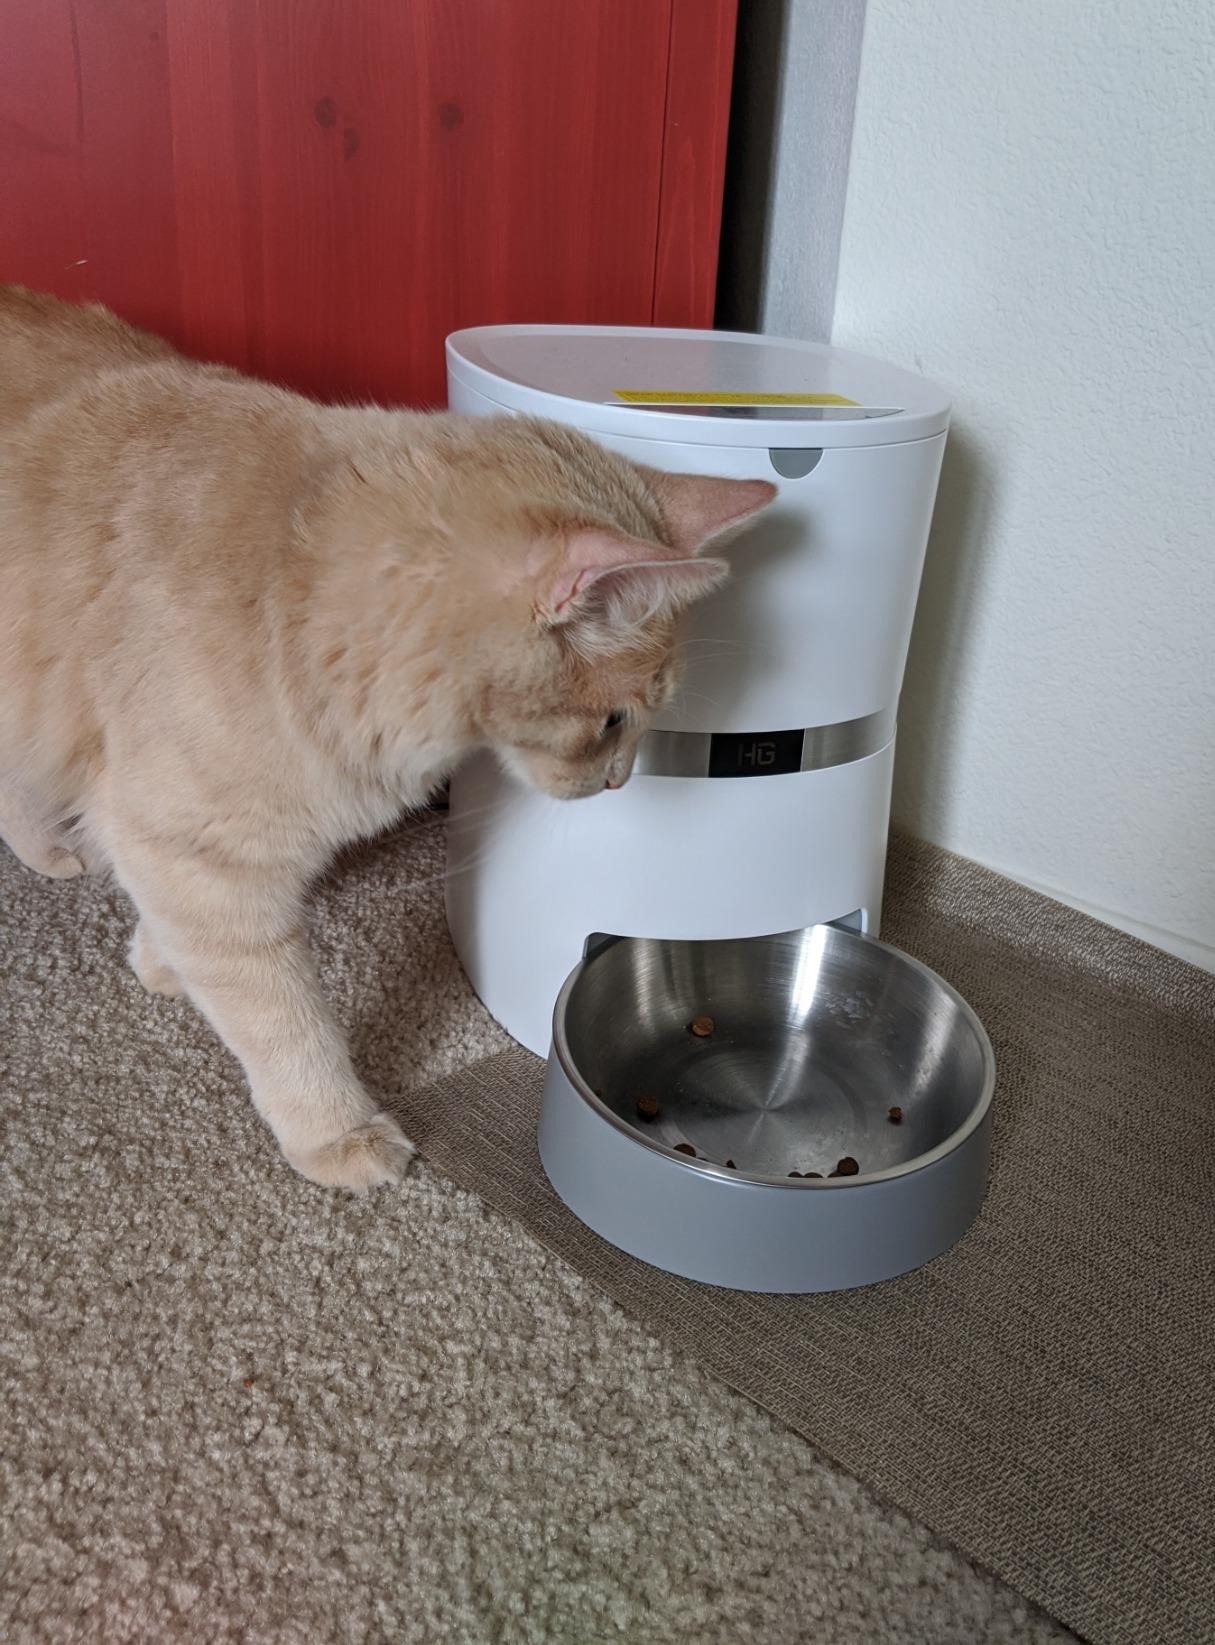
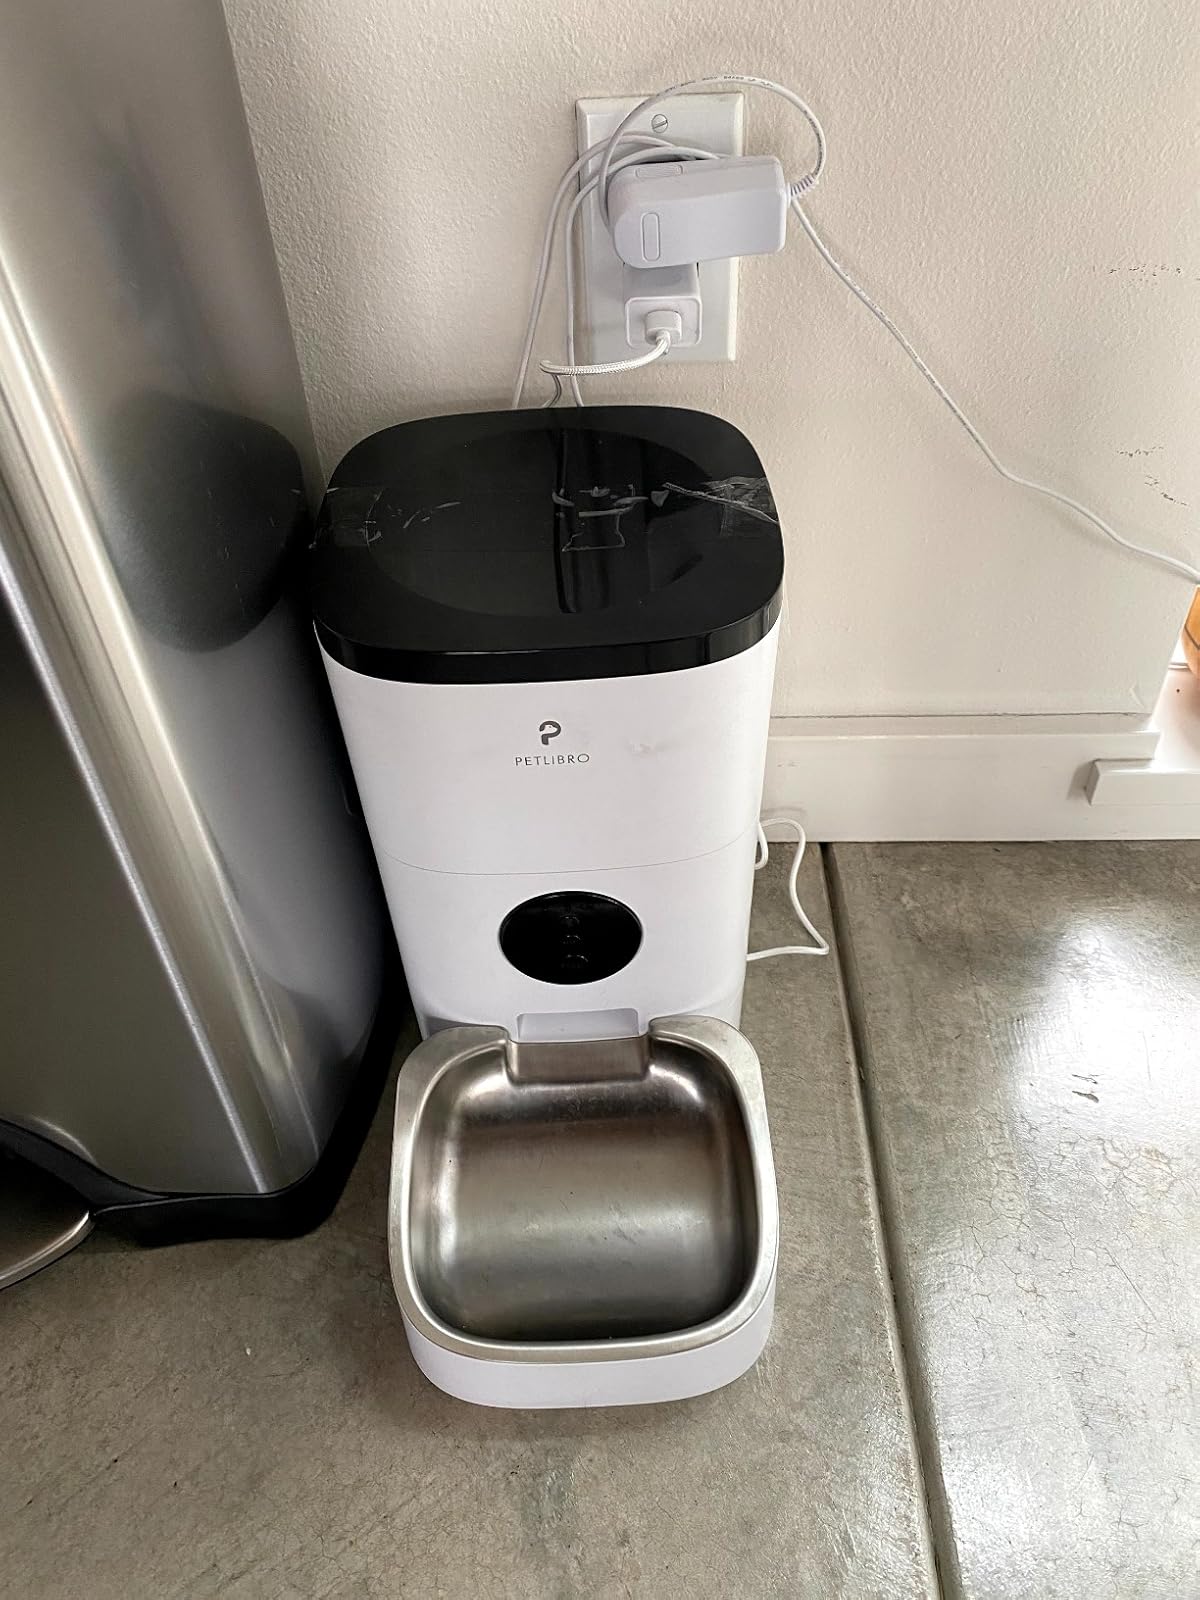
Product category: items_feeder
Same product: no